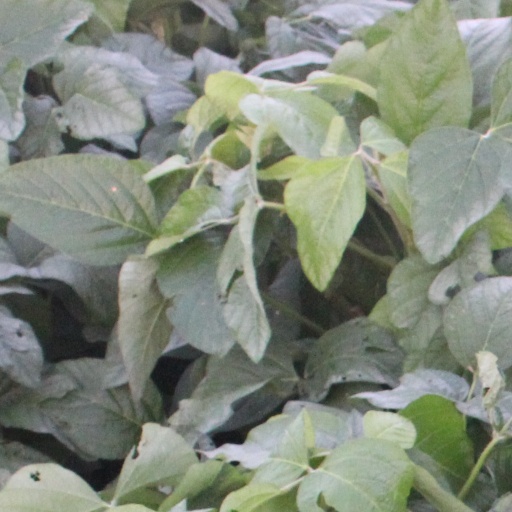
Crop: soybean